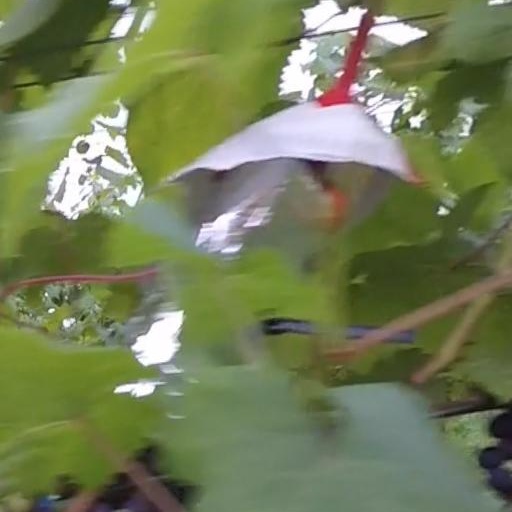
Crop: grape